Lorraine Bracco

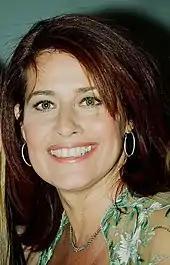
Bracco in 1997

During the audition process for "The Sopranos", David Chase wanted Bracco to audition for the lead female role of Carmela Soprano. However, Bracco had read the script and was drawn to the part of psychiatrist Jennifer Melfi as she wanted to try something different and felt that the part of the highly educated Dr. Melfi would be more of a challenge for her. Bracco felt so strongly about her ability and desire to play the part that she arranged a meeting with Chase and talked him into letting her have a chance as Melfi. The role netted her three consecutive nominations for Outstanding Lead Actress in a Drama Series at the Emmy Awards in 1999, 2000, and 2001, and at the Golden Globe awards for Best TV Actress in a Drama in 2000, 2001, and 2002. She lost out at the Emmys in 1999 and 2001, and at the Golden Globes in 2000 to her co-star Edie Falco. She was nominated again at the 2007 Emmy Awards for Outstanding Supporting Actress in a Drama Series, and thus was pitted against her "The Sopranos" co-star Aida Turturro for the award.